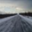
Label: road